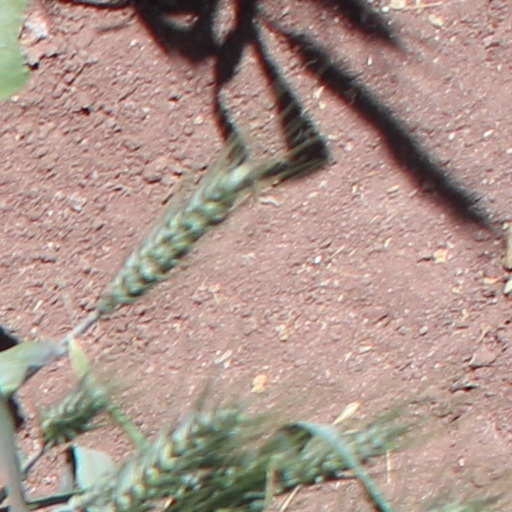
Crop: wheat